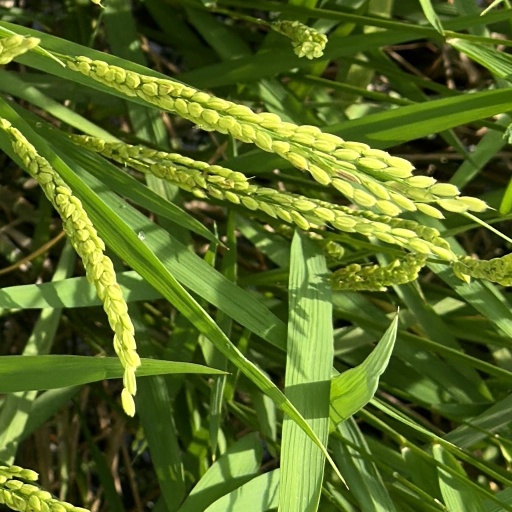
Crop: rice